61st Pioneers

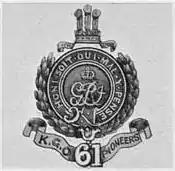
2nd Bn 61st King Georges Own Pioneers British Indian Army

The 61st Pioneers were an infantry regiment of the British Indian Army. They trace their origins to , when they were raised as the 1st Battalion Coast Sepoys.